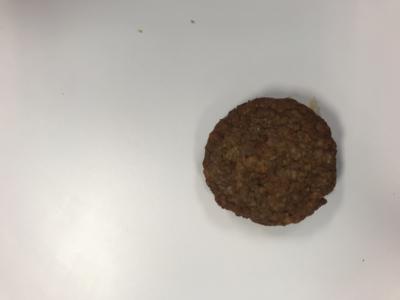
Label: generalcompost